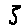
Label: 5